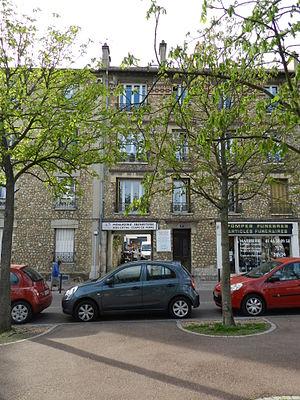
Le Bonheur est un film français d'Agnès Varda, sorti en 1965.